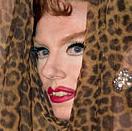
Age: 51